Saint-Jean-Saint-Gervais

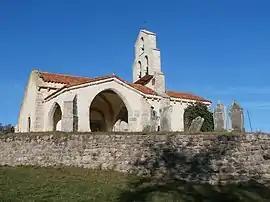
The church in Saint-Jean-Saint-Gervais

Saint-Jean-Saint-Gervais is a commune in the Puy-de-Dôme department in Auvergne in central France.